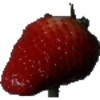
Label: Strawberry 1